Derazhnia

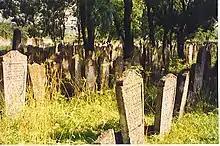
Well-preserved Jewish cemetery that contains burials from at least the 1700s

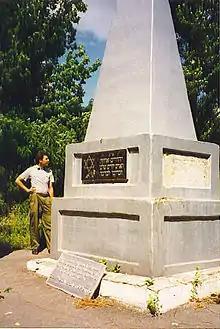
Monument located at the mass shooting site of Derazhnia. It contains the graves of about 4,000 Jews and Romas.

The first Jews in Derazhnia are reported in stories within "Shivhei haBesht" (stories about the Baal Shem Tov) that probably date from about 1750. The well-preserved Jewish Cemetery has burials from at least the late 18th century and maybe earlier. Derazhnia passed into Russian hands during the second partition of Poland in 1793. Starting in the 1840s, special Jewish agricultural colonies were granted close to Derazhnia. The largest and most prosperous was Staro Zakrevsky Meidan, founded 1844. It continued until it was turned into a kolkhoz Staro Meidan by the Soviets in 1928.